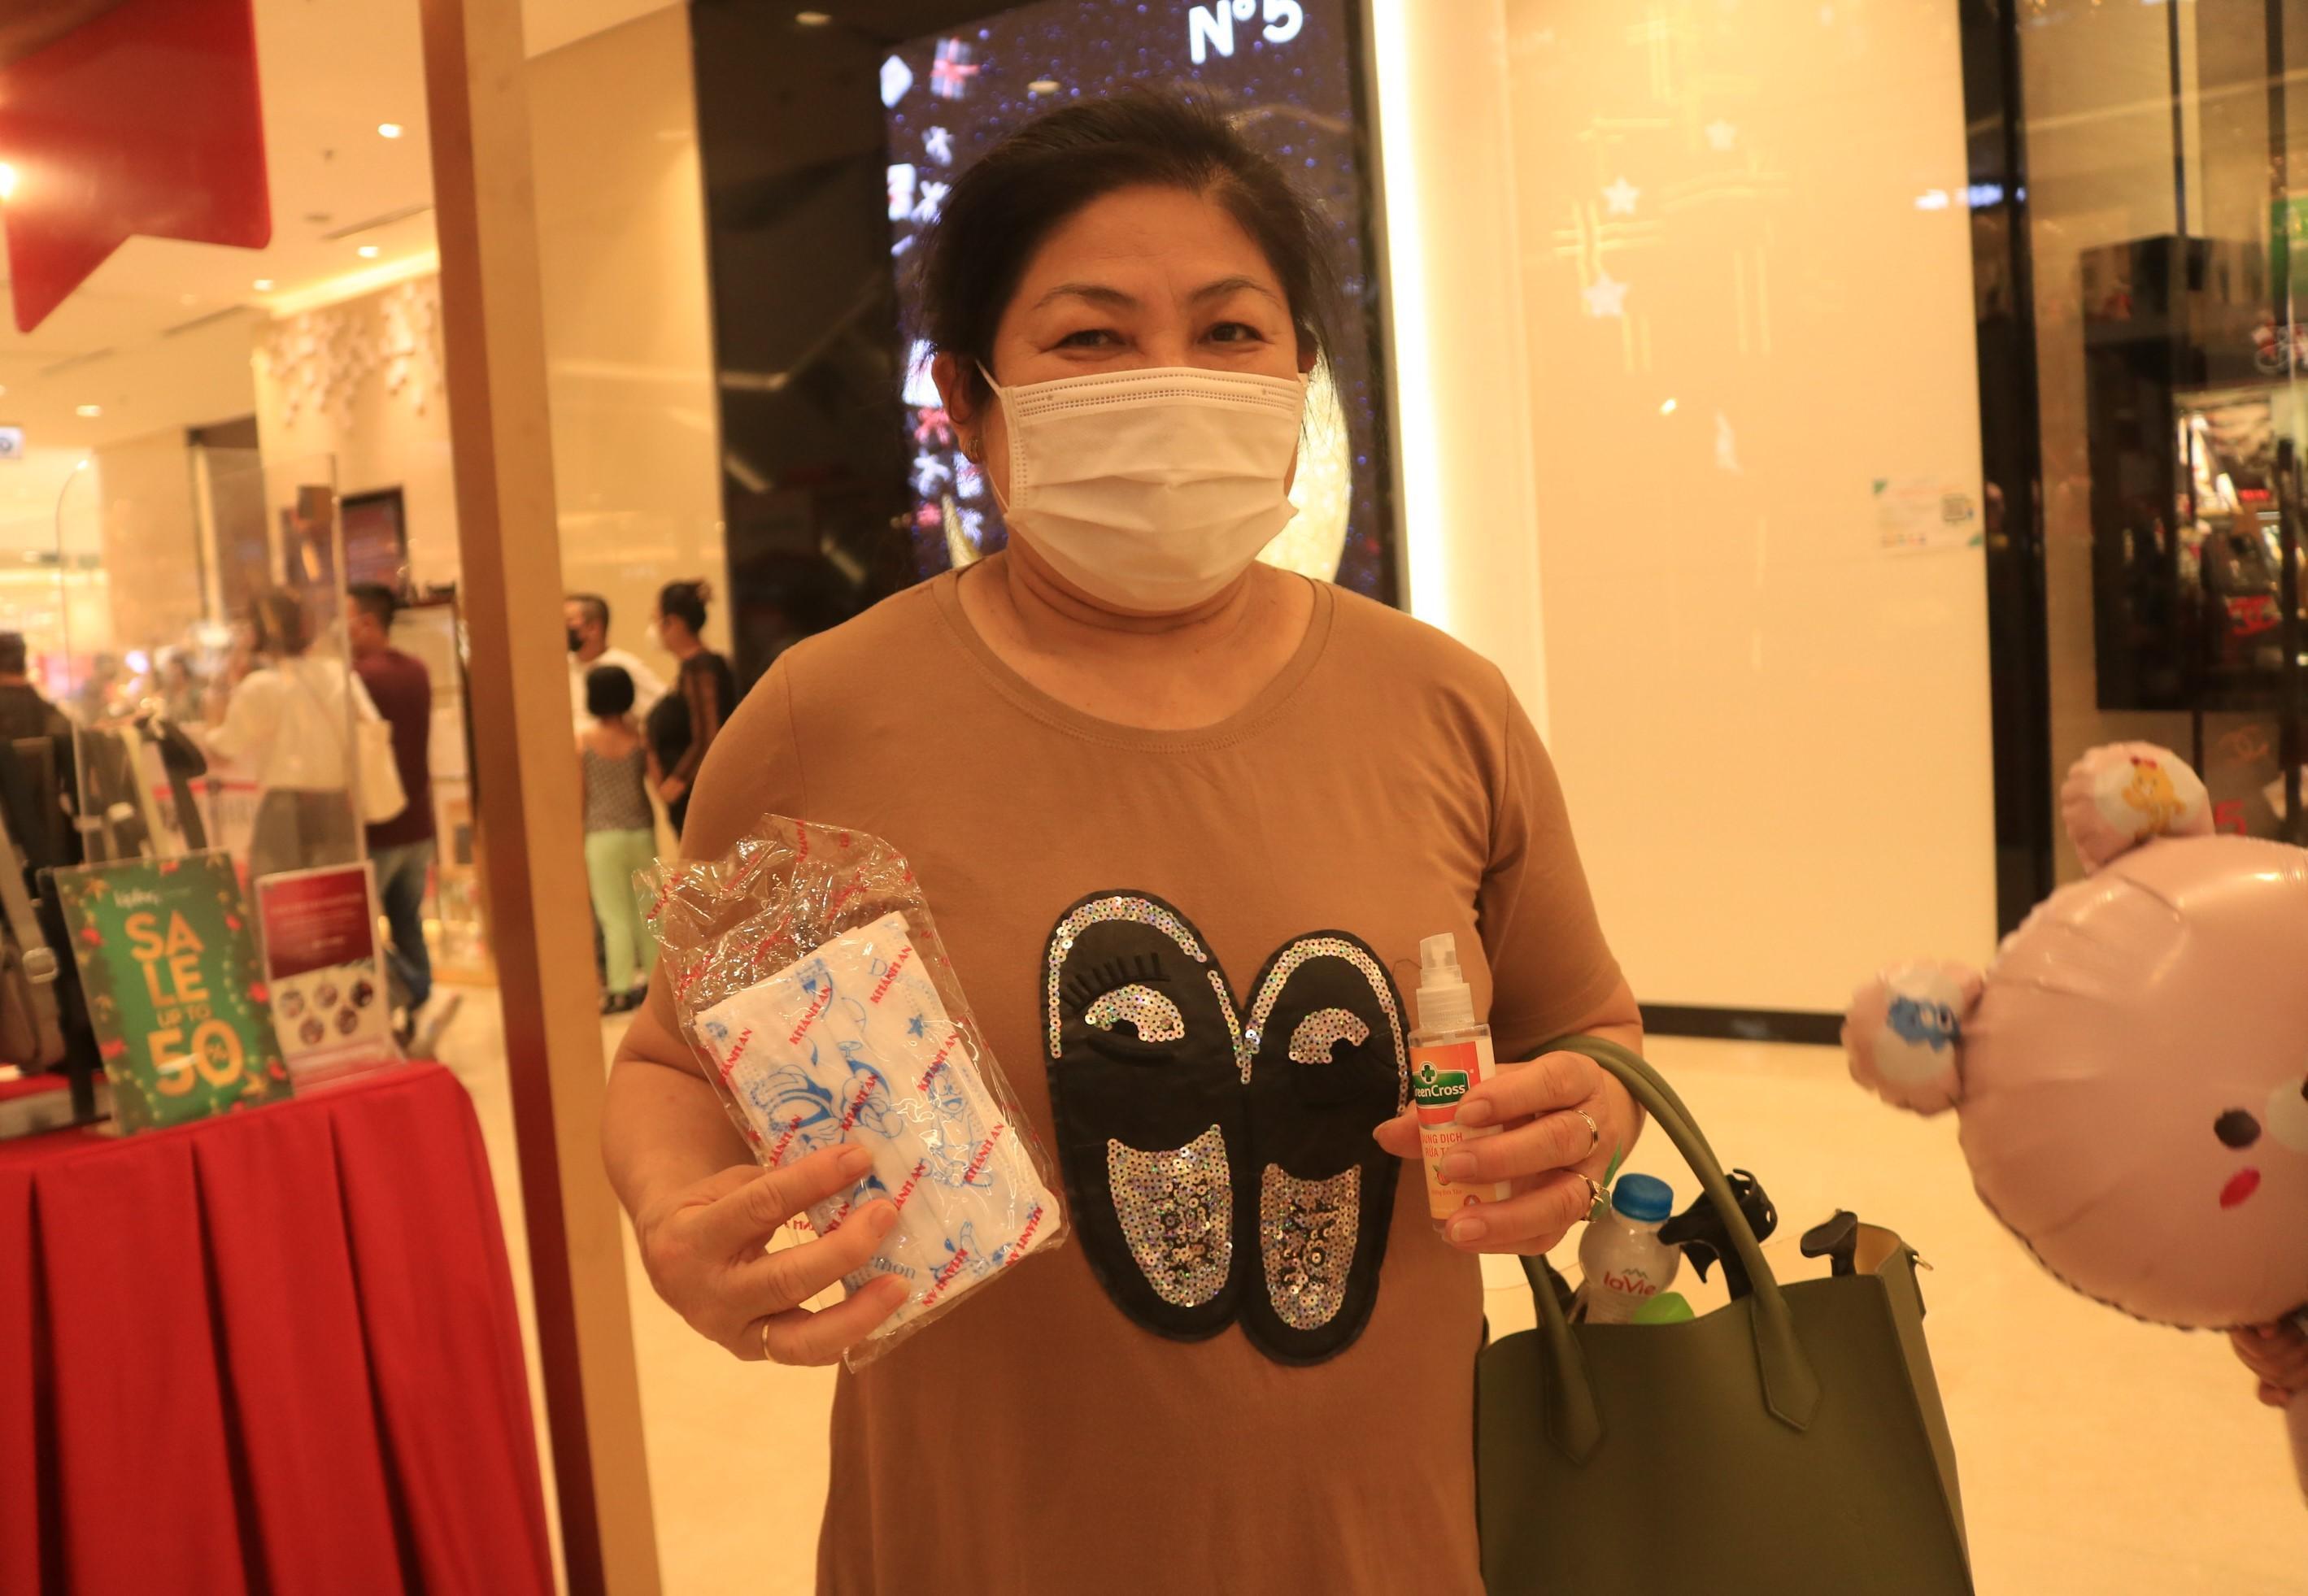
người phụ nữ đang đeo chiếc khẩu trang màu trắng